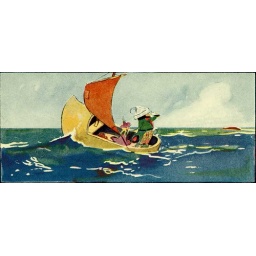
And they set sail in a wooden shoe